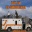
Label: ambulance